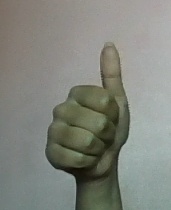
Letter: aleff